North Nibley

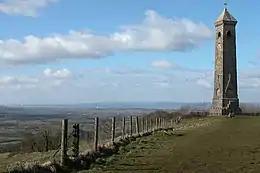
The Tyndale Monument, built in 1866

The Tyndale Monument was built in honour of William Tyndale, who was born nearby, possibly at Melksham Court, Stinchcombe. Tyndale was responsible for translating the New Testament into English, for which he was sentenced to death and burned at the stake in Vilvoorde, Flanders.